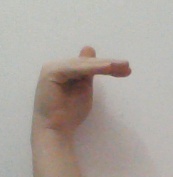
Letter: khaa